European Day of Mourning

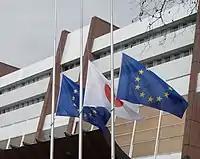
The Flag of Europe and the Japanese flag at half-staff.

A European Day of Mourning is a day marked by mourning and memorial activities in member states of the European Union. They are declared by the union and are separate from national days of mourning, which are designated at the national level. As of February 2023, there have been three European Days of Mourning.